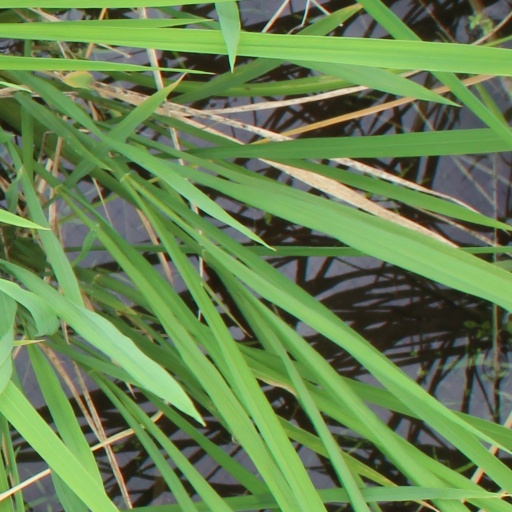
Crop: rice